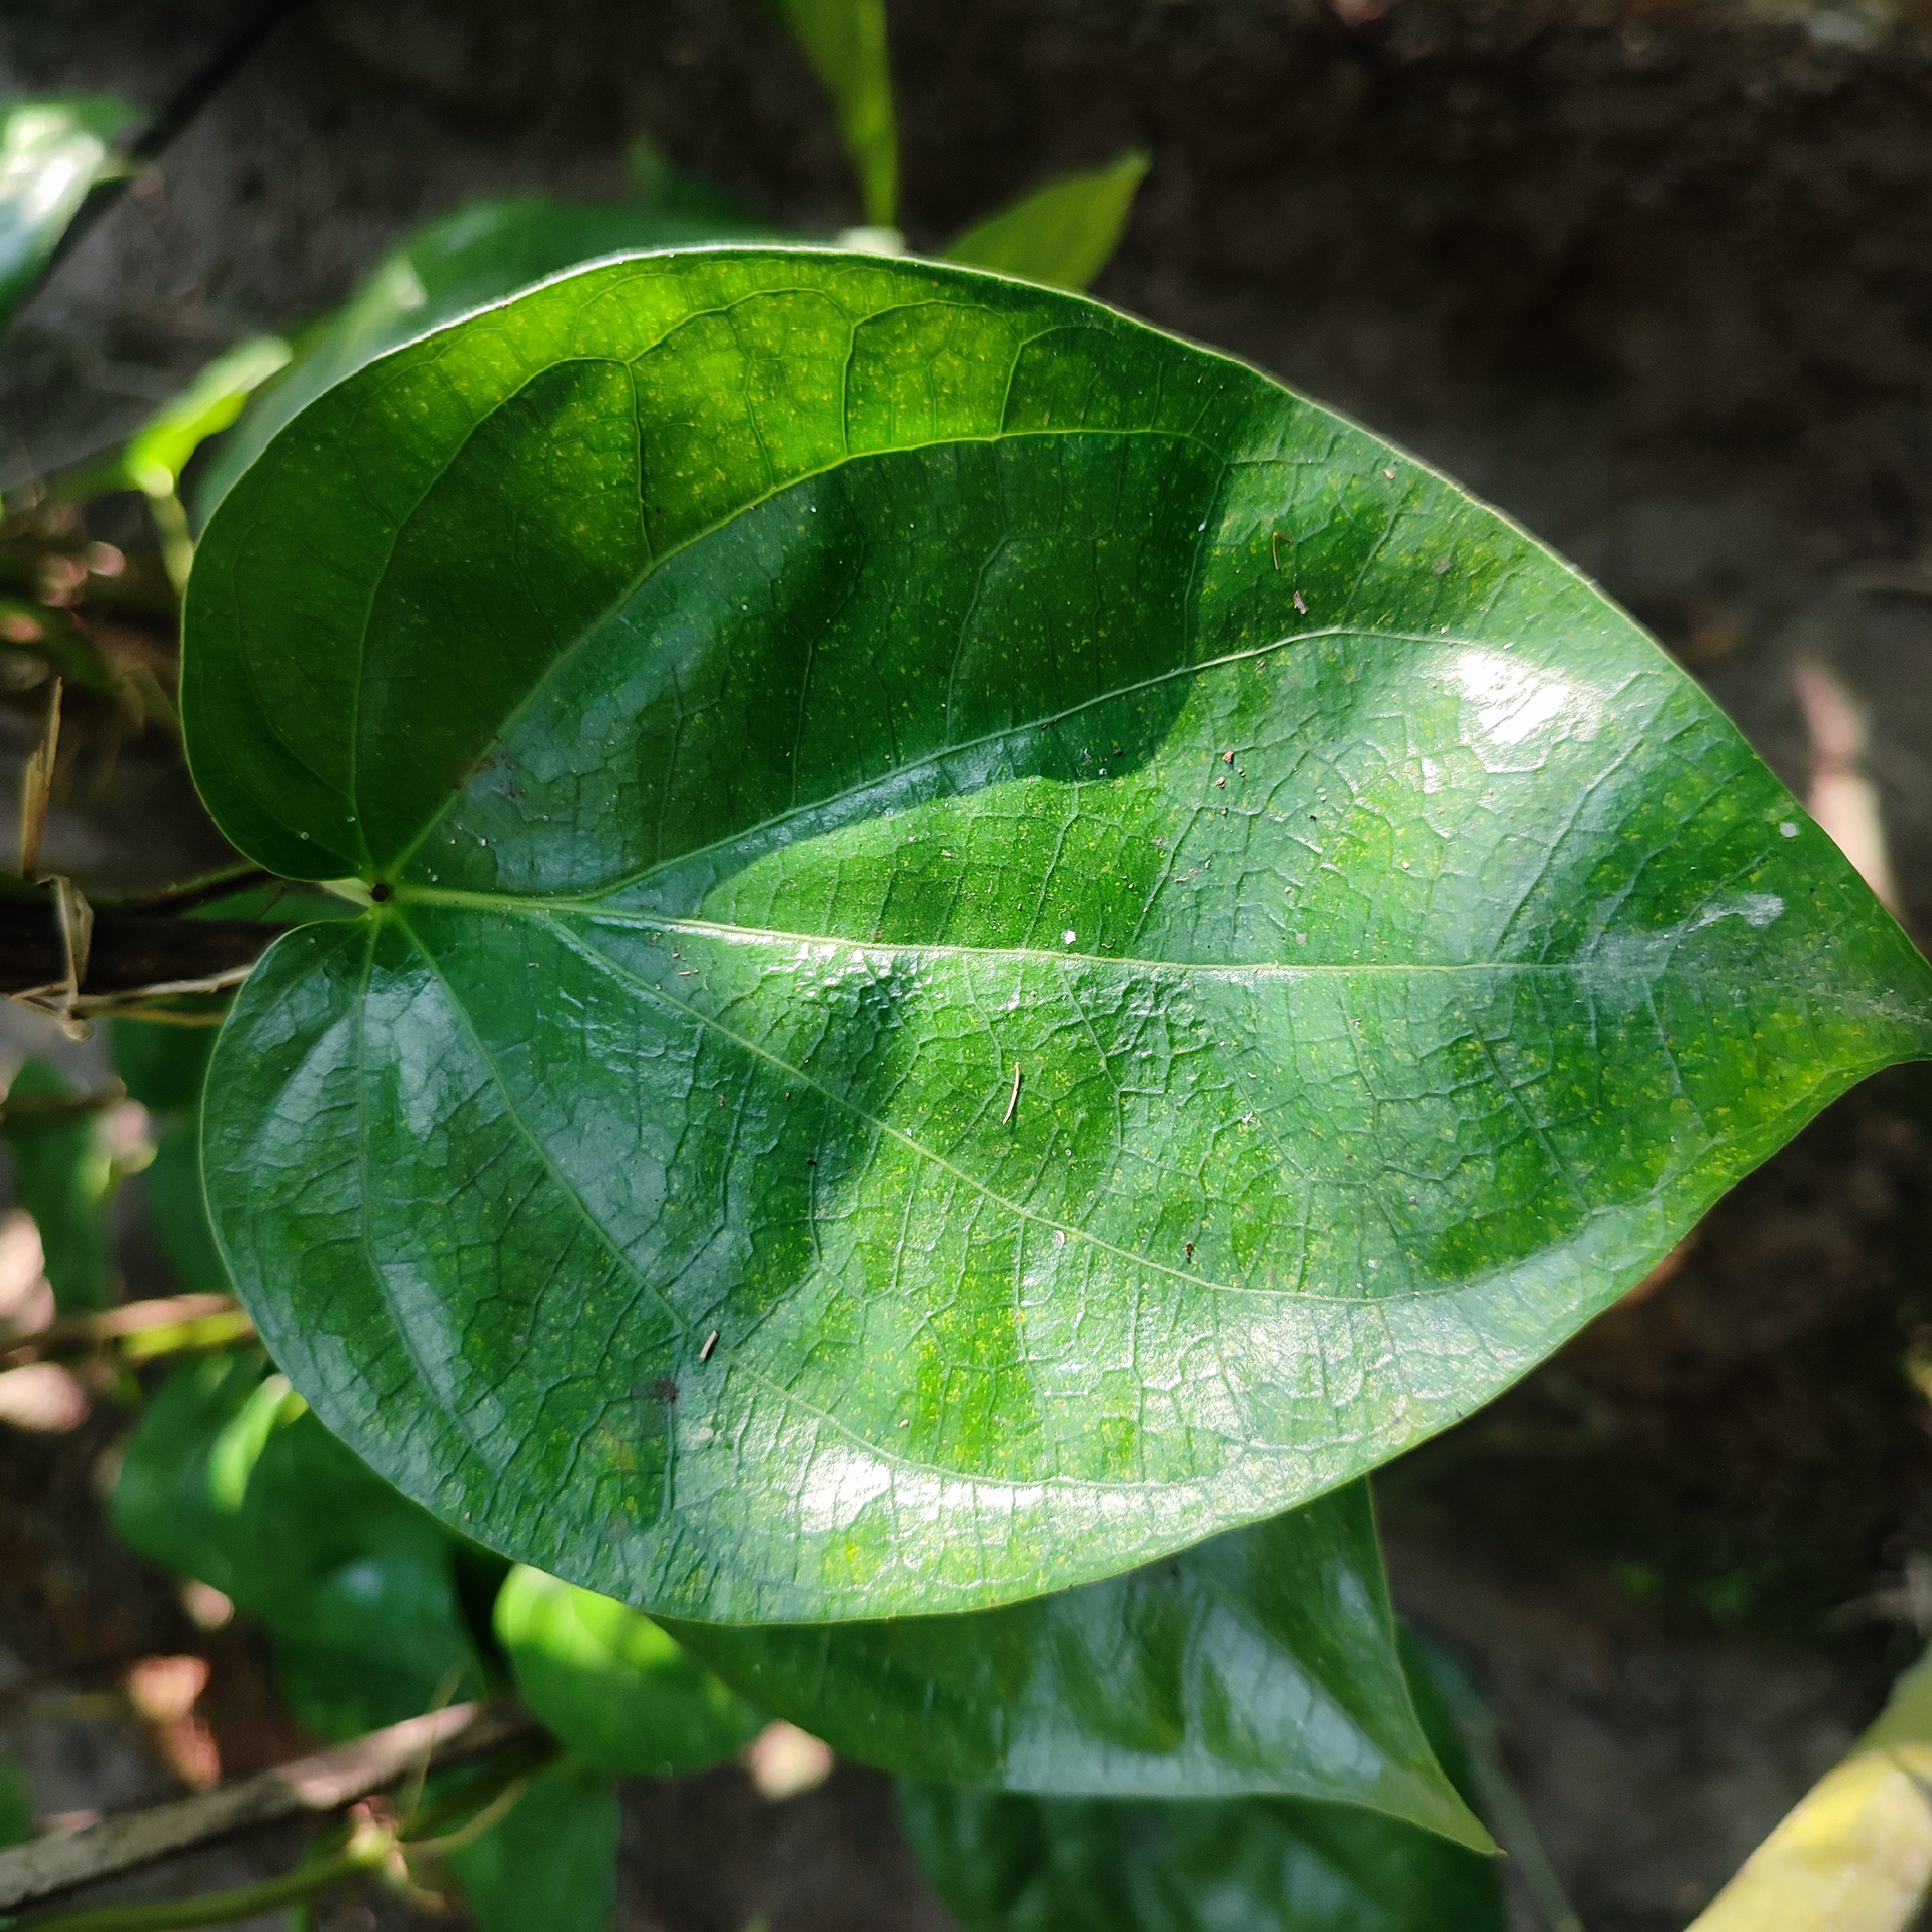
Label: Healthy_Leaf